Medina Lake

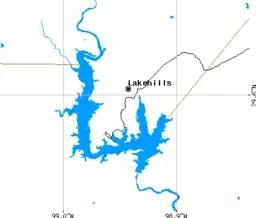
Map

Medina Lake is a reservoir on the Medina River in the Texas Hill Country of the United States. It is operated by the Bexar/Medina/Atascosa County Agricultural District. Medina Dam was completed in 1913 in a privately financed project, creating the lake to supply irrigation water for local agricultural use. Lake Medina is in northeastern Medina County and southeastern Bandera County, about 40 miles (64 km) northwest of San Antonio.